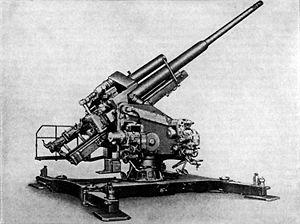
Le 12,8-cm Flak 40 était un canon antiaérien allemand utilisé lors de la Seconde Guerre mondiale. Il fut l'un des plus efficace de la guerre, fut décliné en version antichar, et monté sur des blindés.